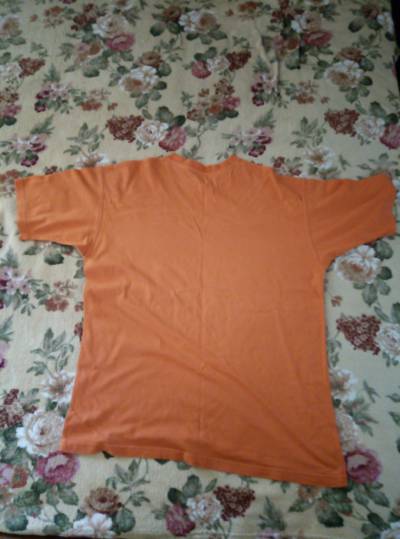
Waste category: clothes